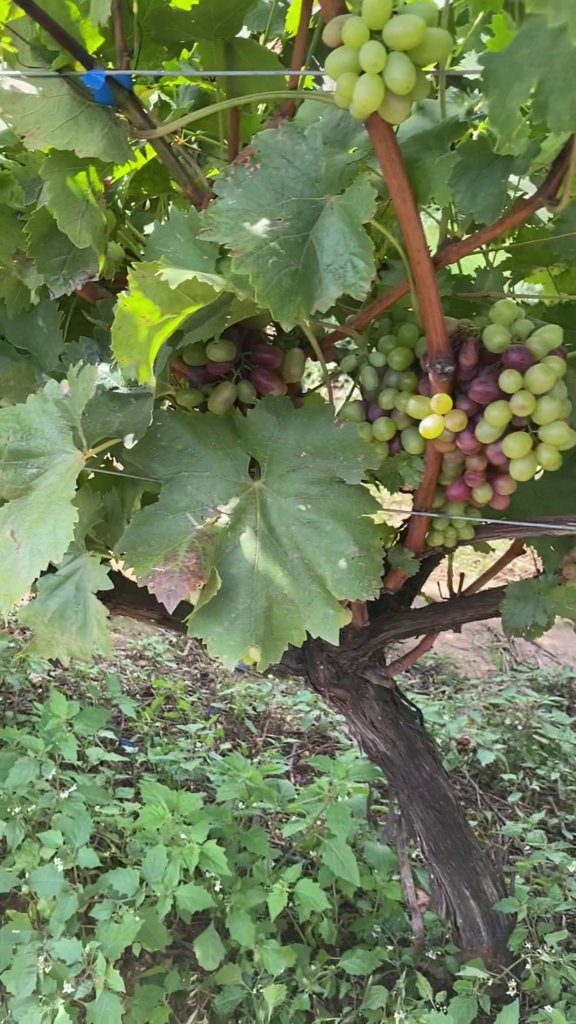
Berries visible: 114
Grape clusters: 3